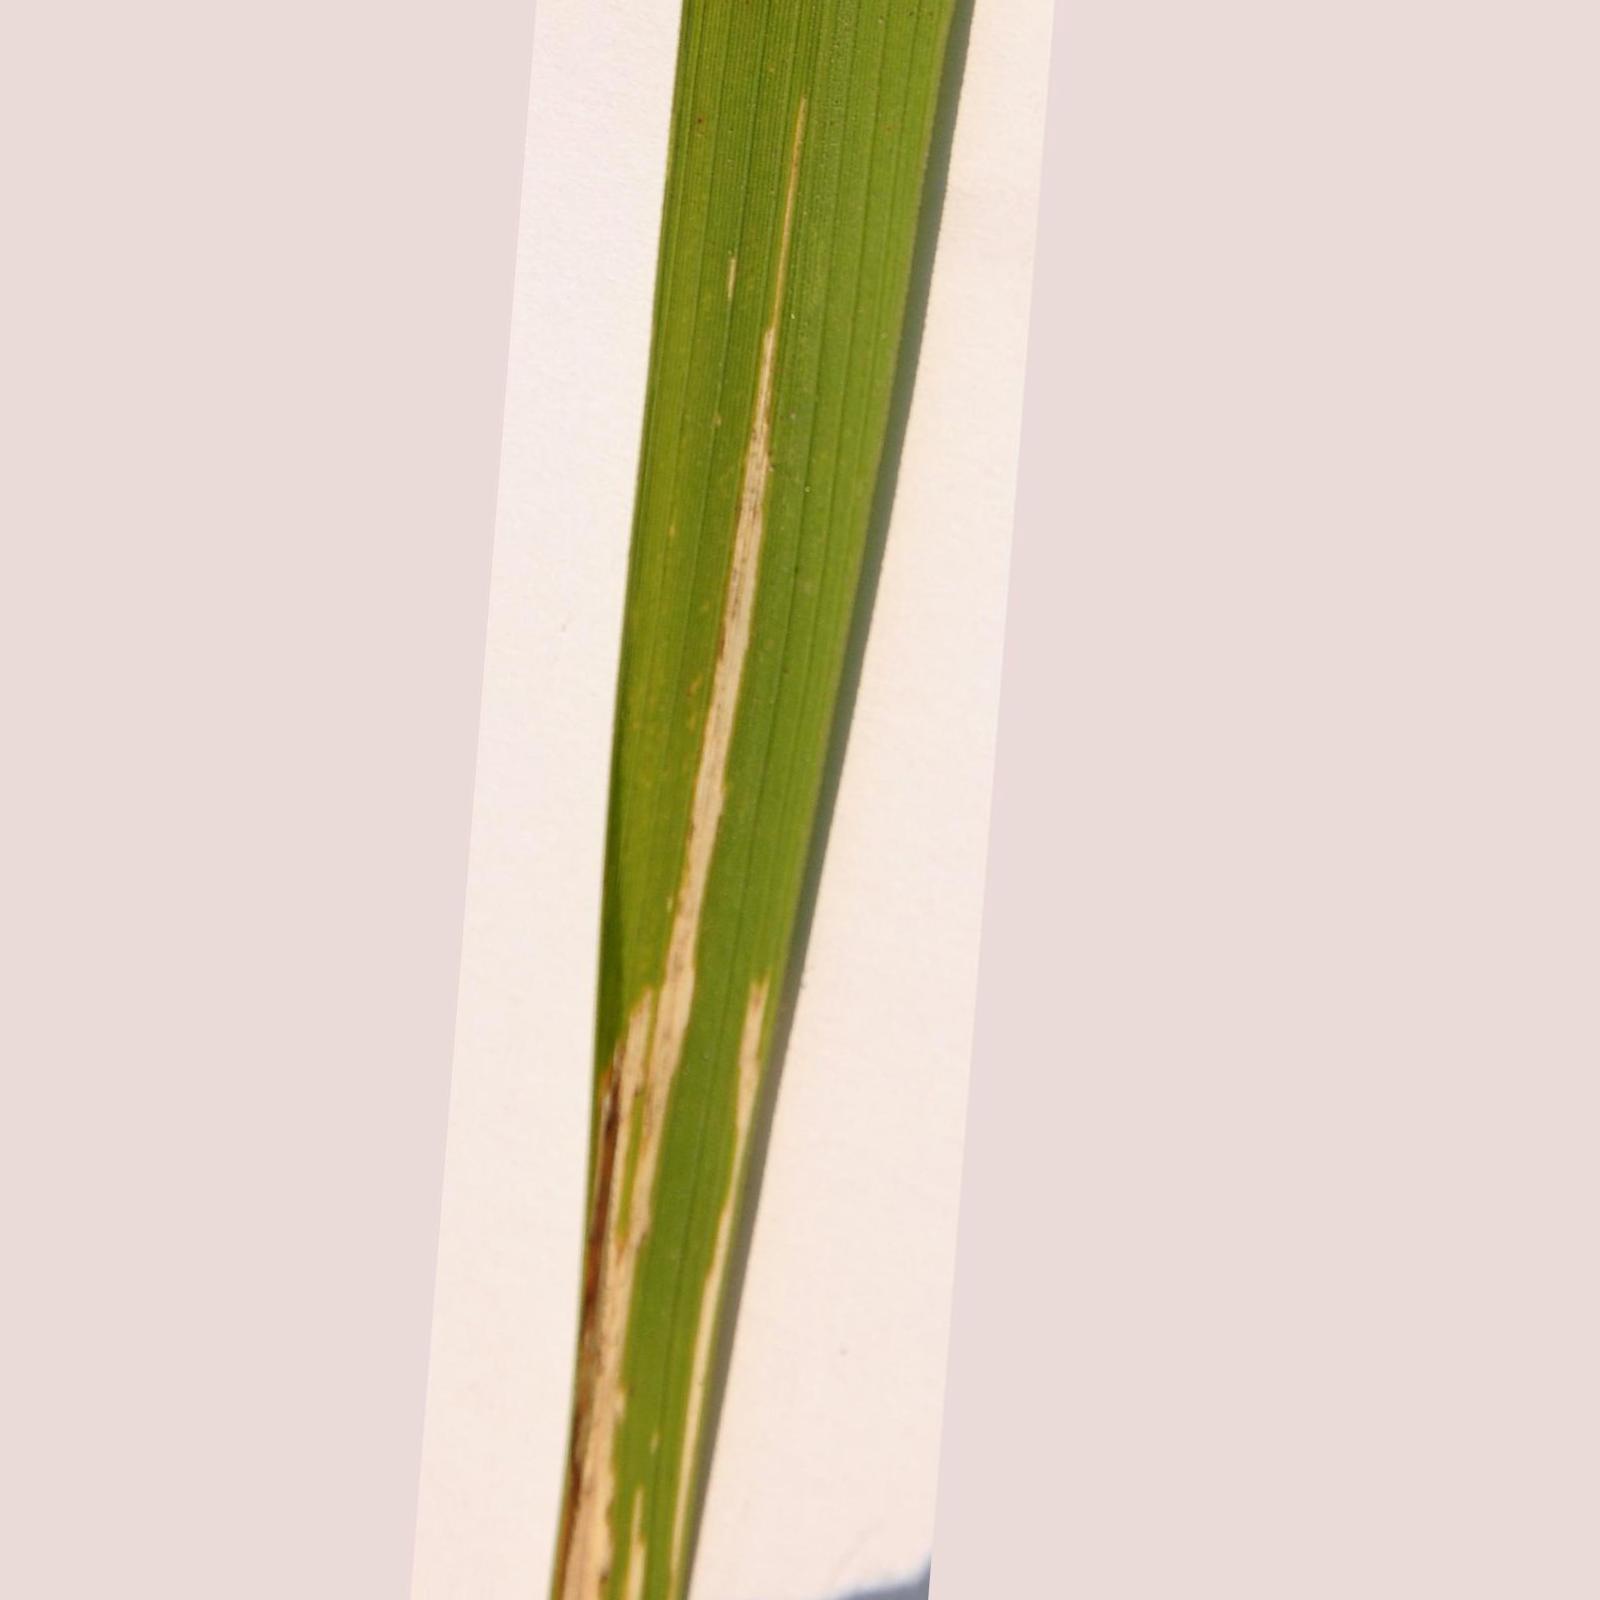
Nhãn: Bệnh Bạc lá (Bacterial leaf blight)